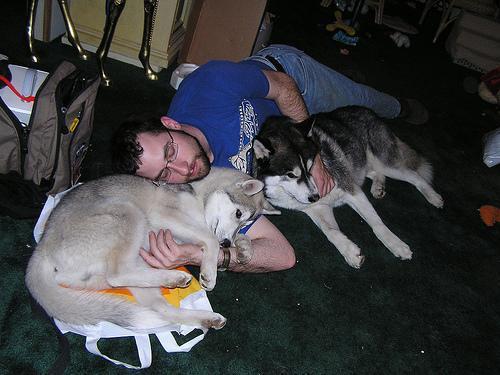
Siberian_husky